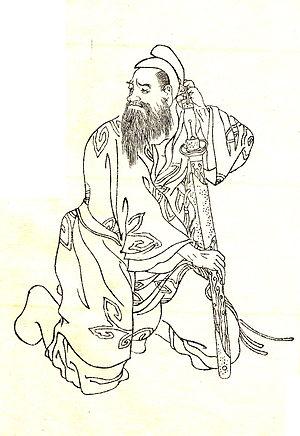
Mononobe no Arakabi est un ministre au cours de la période Kofun du Japon ancien.